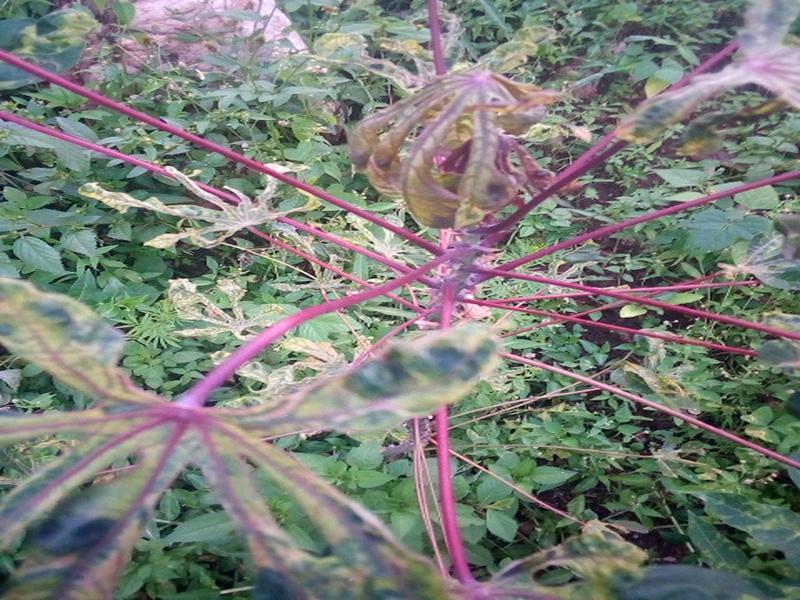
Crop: cassava
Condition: mosaic_disease